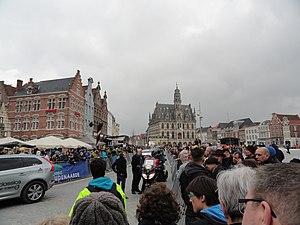
La 15ᵉ édition du Tour des Flandres féminin a lieu le 1ᵉʳ avril 2018. C'est la sixième épreuve de l'UCI World Tour féminin 2018. Elle est remportée par la Néerlandaise Anna van der Breggen.